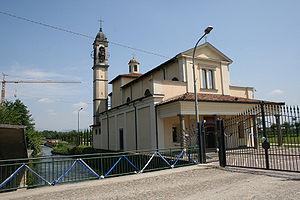
Cividate al Piano est une commune italienne d'environ 5 200 habitants située dans la province de Bergame dans la région Lombardie dans le nord de l'Italie.